Ferencvárosi TC (sports club)

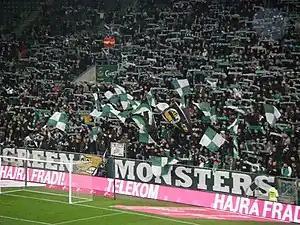
One of the supporter group of Ferencváros.

Supporters of Ferencváros are mainly from the capital city of Hungary, Budapest. However, the club is popular all over Hungary.